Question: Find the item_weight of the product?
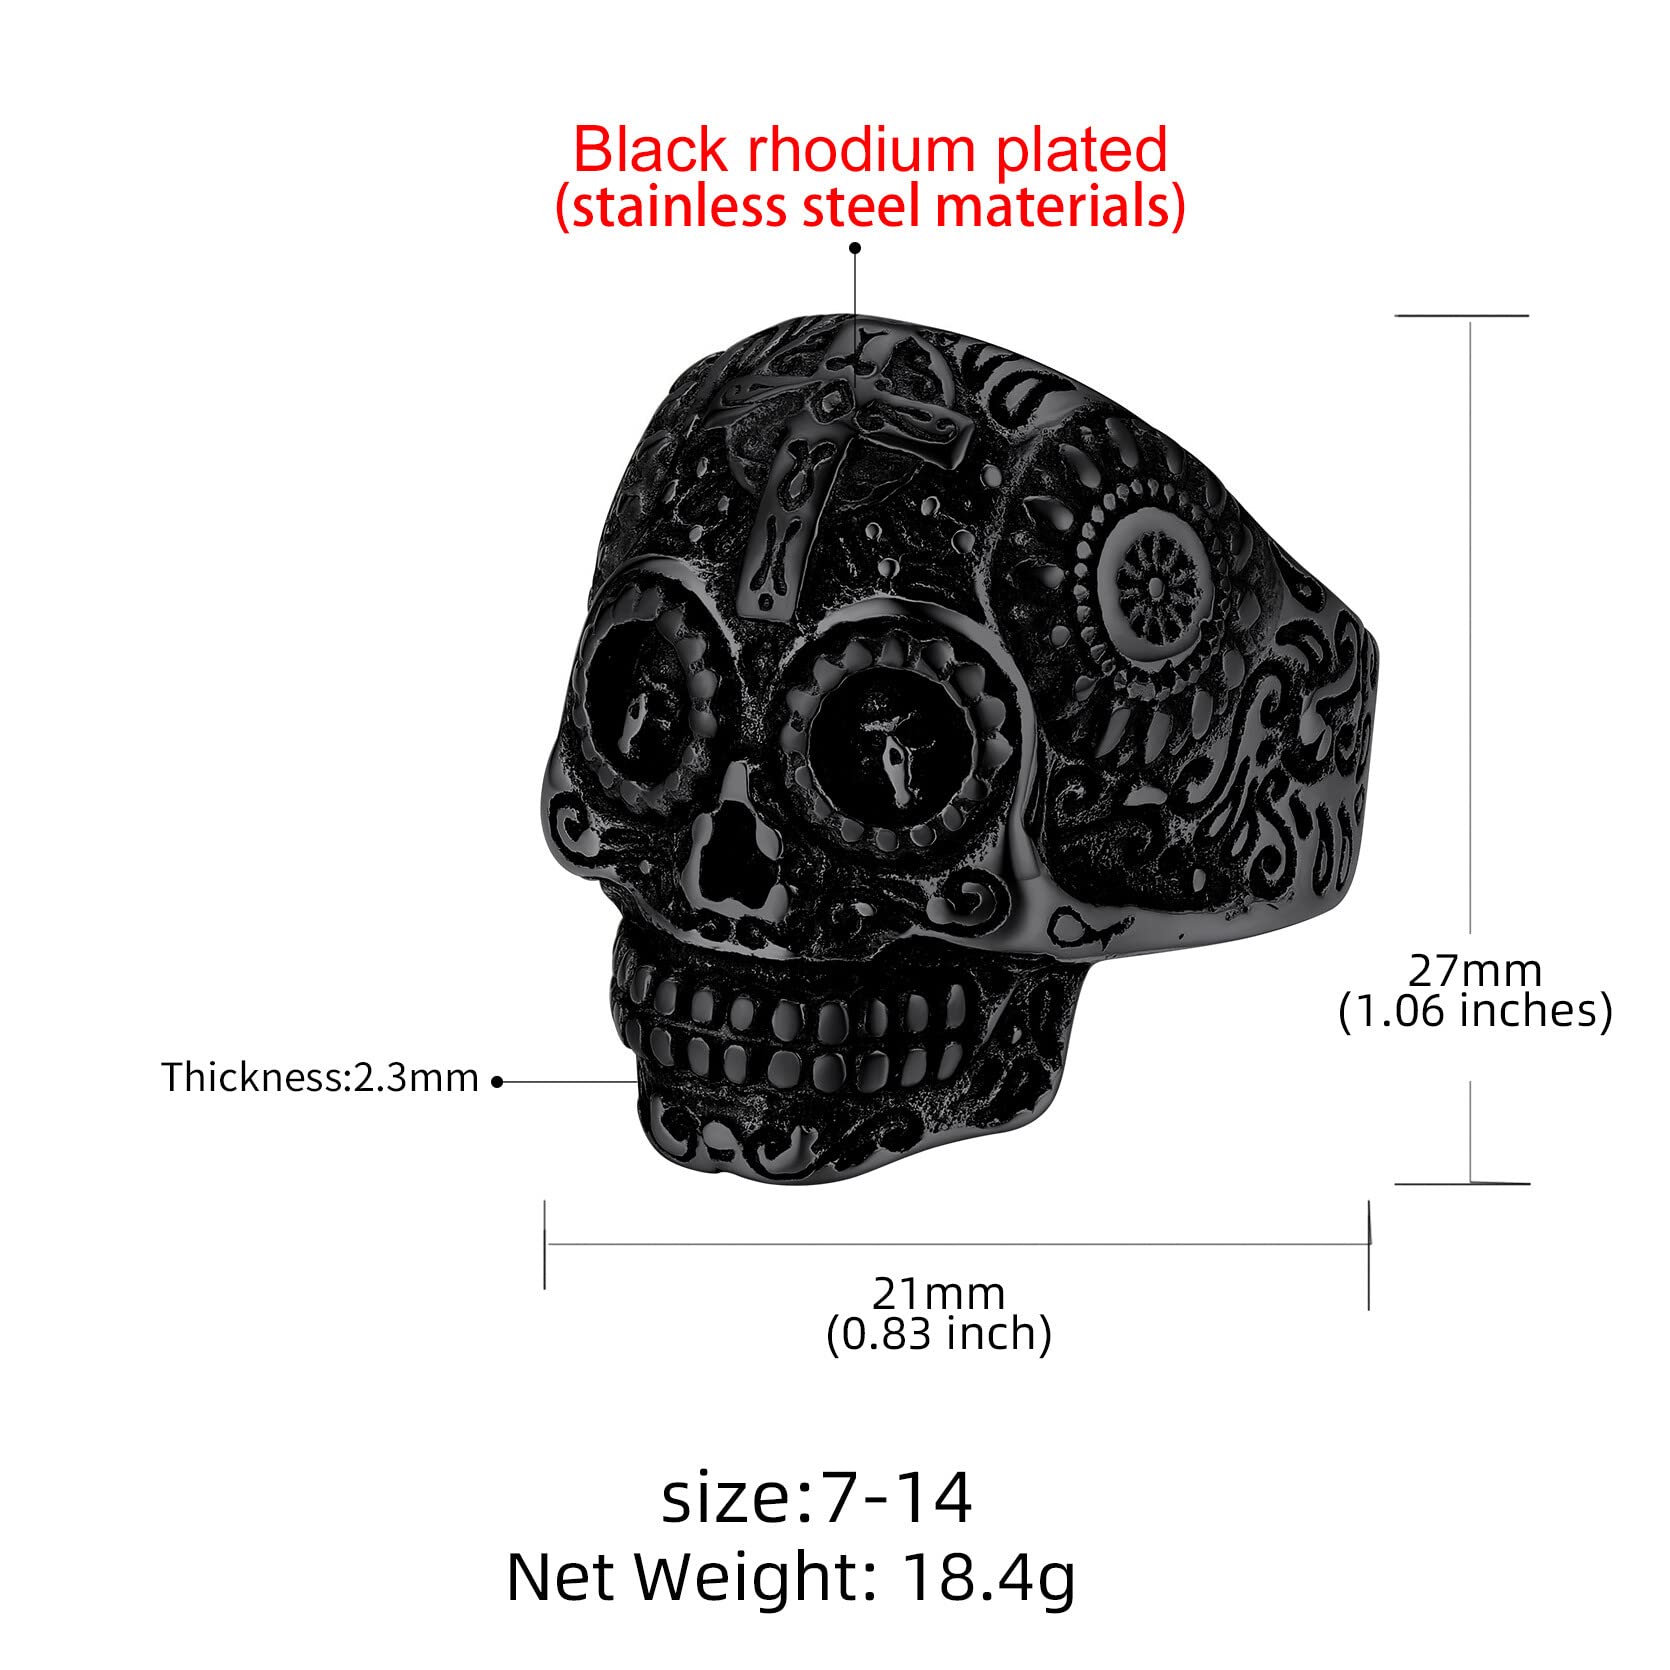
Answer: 18.4 gram